Hastinapur

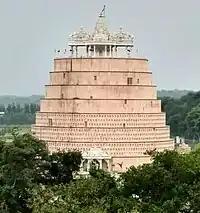
Ashtapad

Digamber Jain Bada Mandir Hastinapur is one of the oldest Jain temples in Hastinapur. The main temple is believed to have been built in 1801 under the aegis of Raja Harsukh Rai, who was the imperial treasurer of Emperor Shah Alam II. The temple has many other facilities, including, police station, Digamber Jain Gurukul, and a Udaseen Ashram. Several tourist attractions including Jal Mandir, Jain Library, Acharya Vidyanand Museum, 24 Tonks, and the ancient Nishiyajis are situated few kilometres from the main temple.